Nidderdale Museum

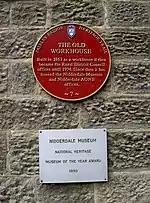

In 1990 the museum won the National Heritage Museum of the Year Award for "The Museum which does the Most with the Least". In 2017 the volunteers at Nidderdale Museum were honoured with the Queen's Award.